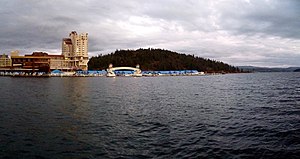
Coeur d'Alene
Coeur d'Alene er en amerikansk by og administrativt centrum i det amerikanske county Kootenai County, i staten Idaho. I 2006 havde byen et indbyggertal på 41.328.